Diamond Bakery

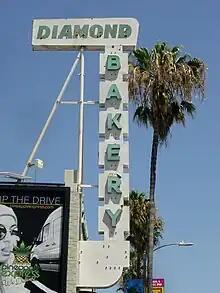
Diamond Bakery rooftop sign in 2019

Diamond Bakery was a Jewish bakery located on Fairfax Avenue in Los Angeles. Founded in 1946 by Betty and Jack Segal, the bakery was sold to a group of Holocaust survivors in 1969, and sold again to a group of its employees shortly before the COVID-19 pandemic. In 2021, it again came under new ownership after financial trouble during the pandemic led head baker Ramon Luna to consider shutting the bakery down. The bakery closed permanently on December 3, 2023.